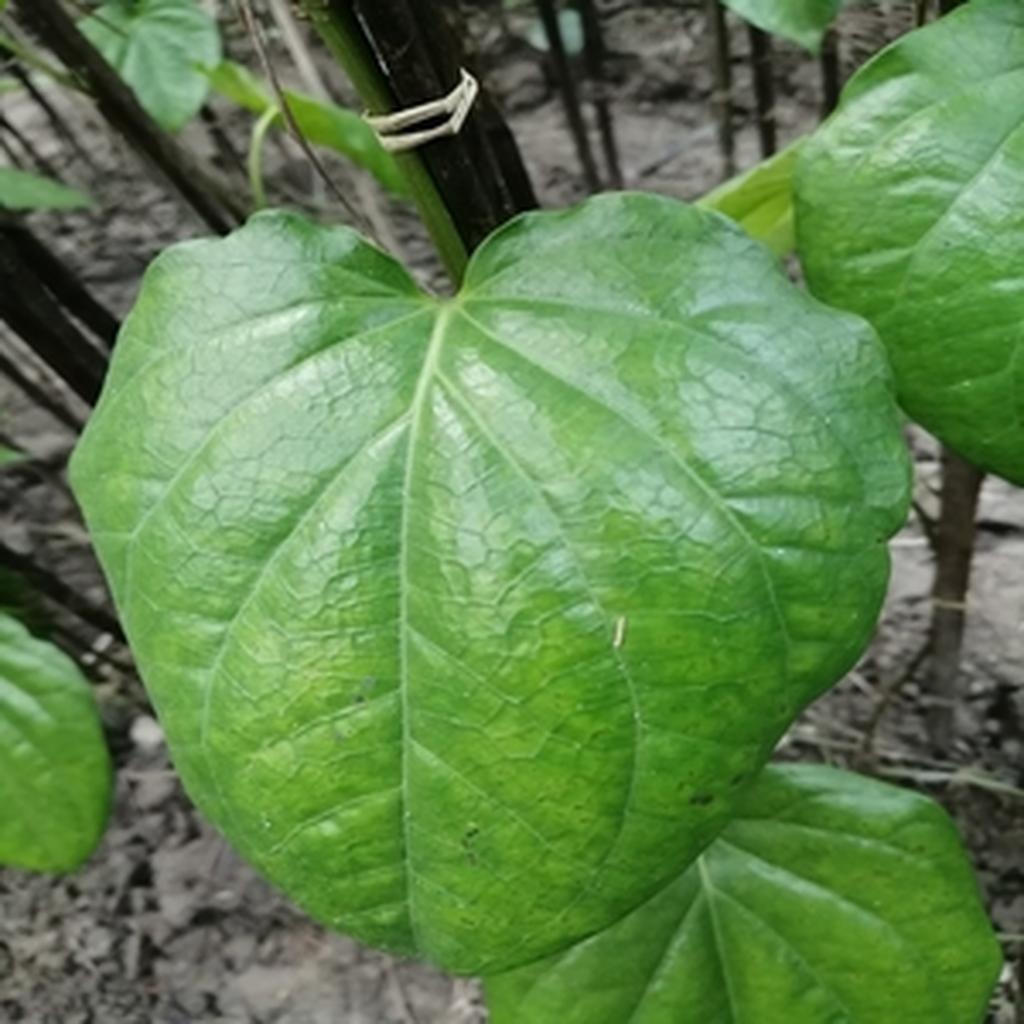
Label: Healthy_Leaf